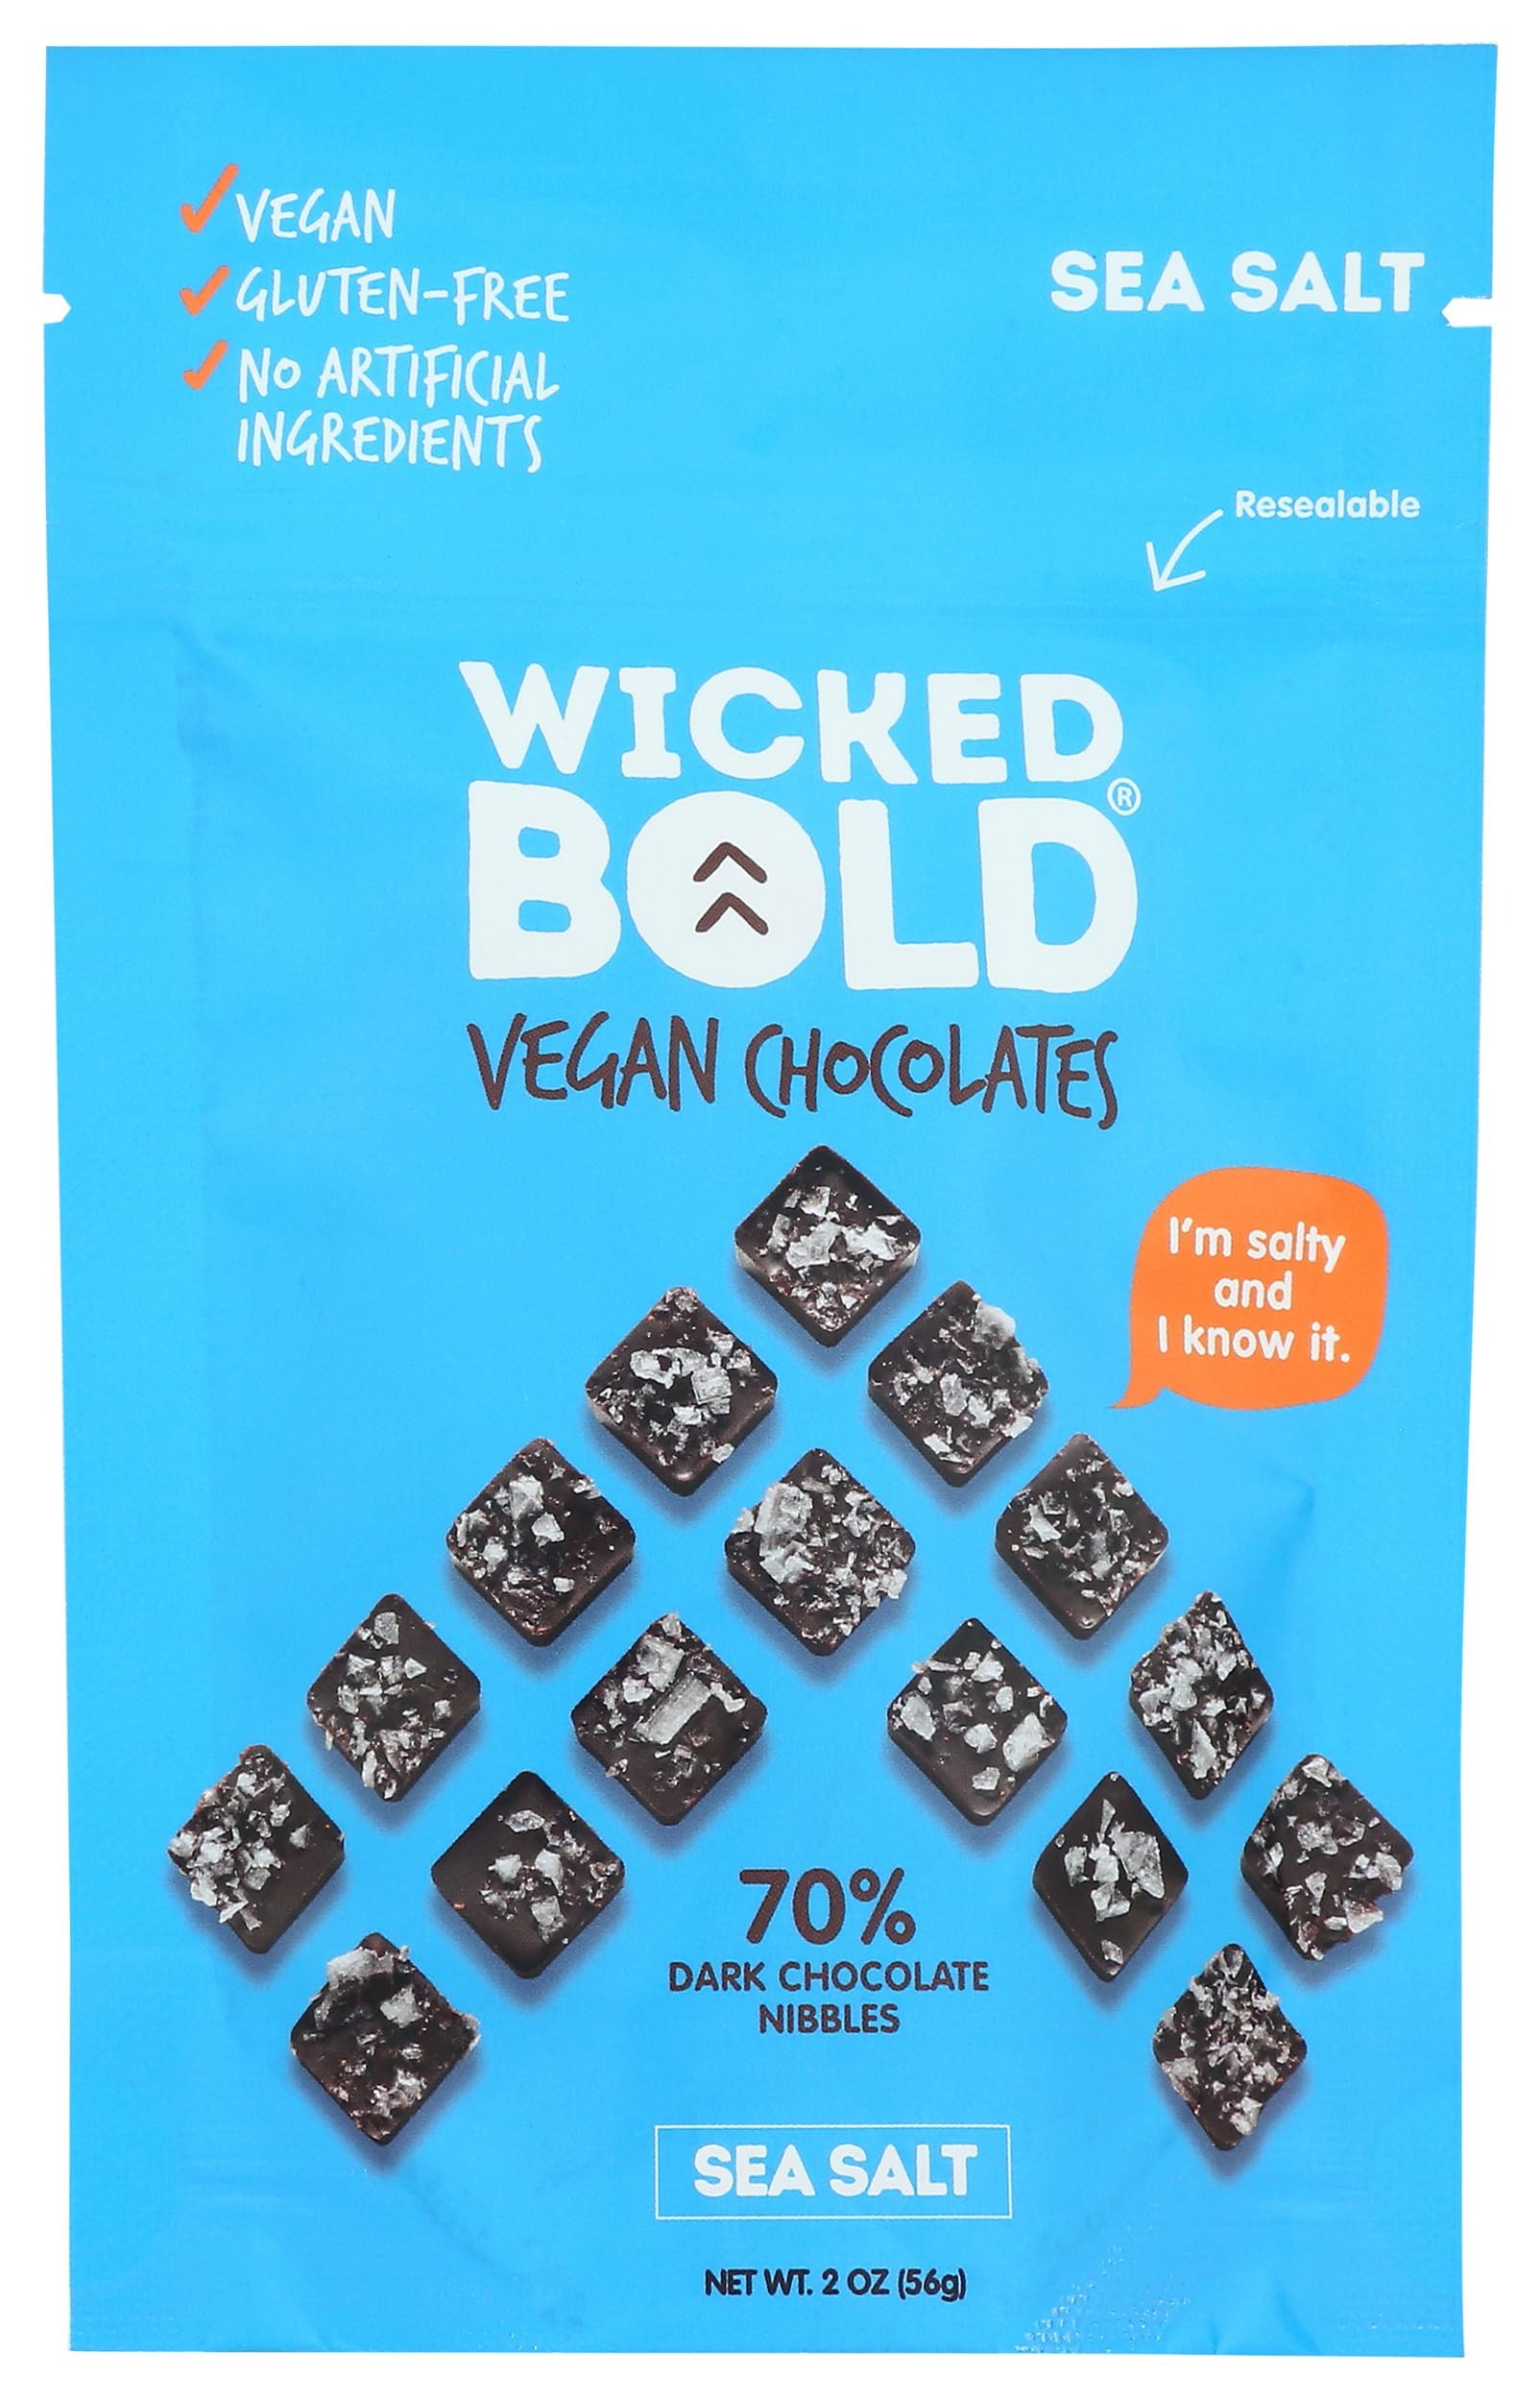
Item Name: Wicked Bold 70% Dark Chocolate Cubes with Sea Salt, 2 OZ
Bullet Point 1: No hydrogenated fats or high fructose corn syrup allowed in any food
Bullet Point 2: No bleached or bromated flour
Bullet Point 3: No synthetic nitrates or nitrites
Product Description: Candy Snacks
Value: 2.0
Unit: Ounce

Price: 2.5